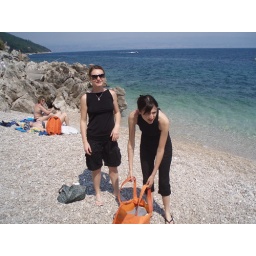
girls in black